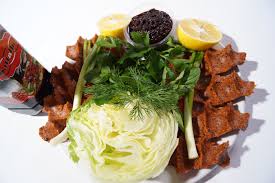
Yemek: cig_kofte